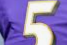
Number: 5